Sati Kazanova

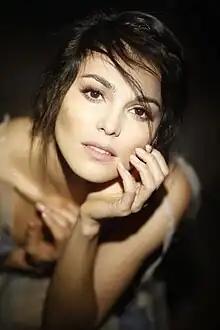

Sataney Setgalievna Kazanova, better known as Sati Kazanova, (born 2 October 1982 in Kabardino-Balkarian ASSR) is a Russian singer. Until May 2010, she was one of the three vocalists of the Russian pop girl group Fabrika (Russian: Фабрика; Factory in English). In 2002, she took part in the first season of the Russian talent show "Star Factory" as a member of Fabrika, where they finished second.